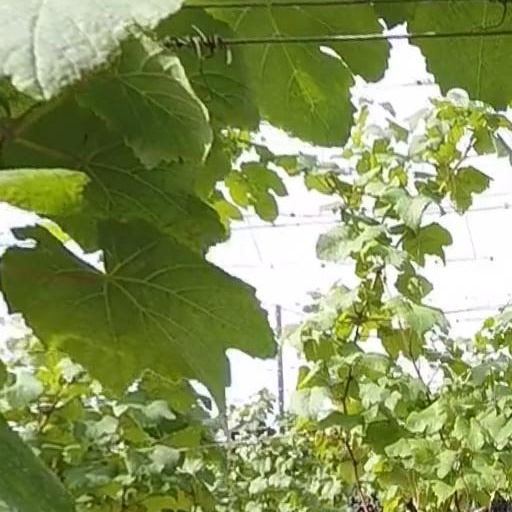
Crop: grape